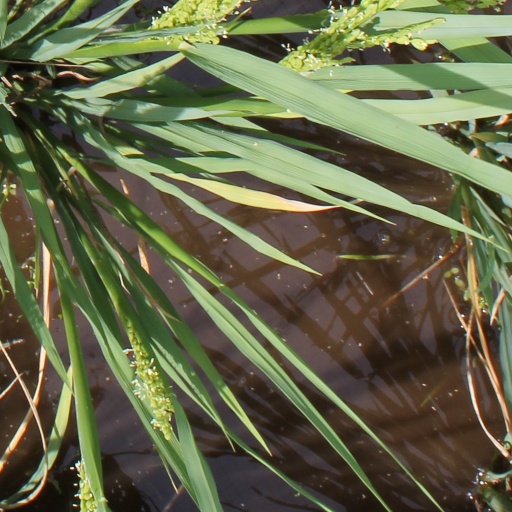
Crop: rice